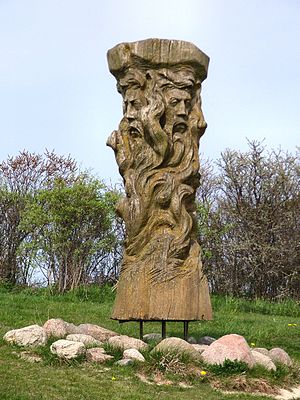
Esbern Snare / Biografi
Rekonstrueret statue af vendernes afgud Svantevit.
Esbern Snare blev født 1127 i Fjenneslev og døde 1204 på Sæbygård. Han var ældste søn af Asser Rig og dennes hustru, Inger Eriksdatter.